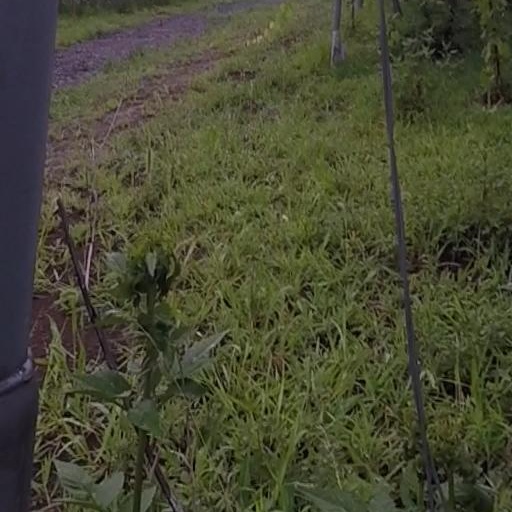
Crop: grape